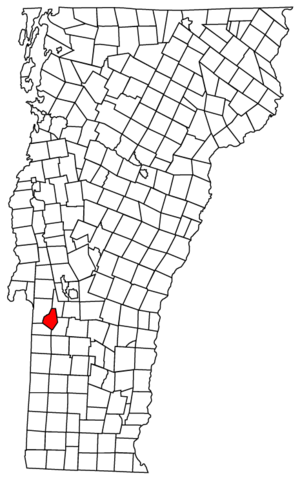
Middletown Springs est un village du comté de Rutland dans le Vermont aux États-Unis.